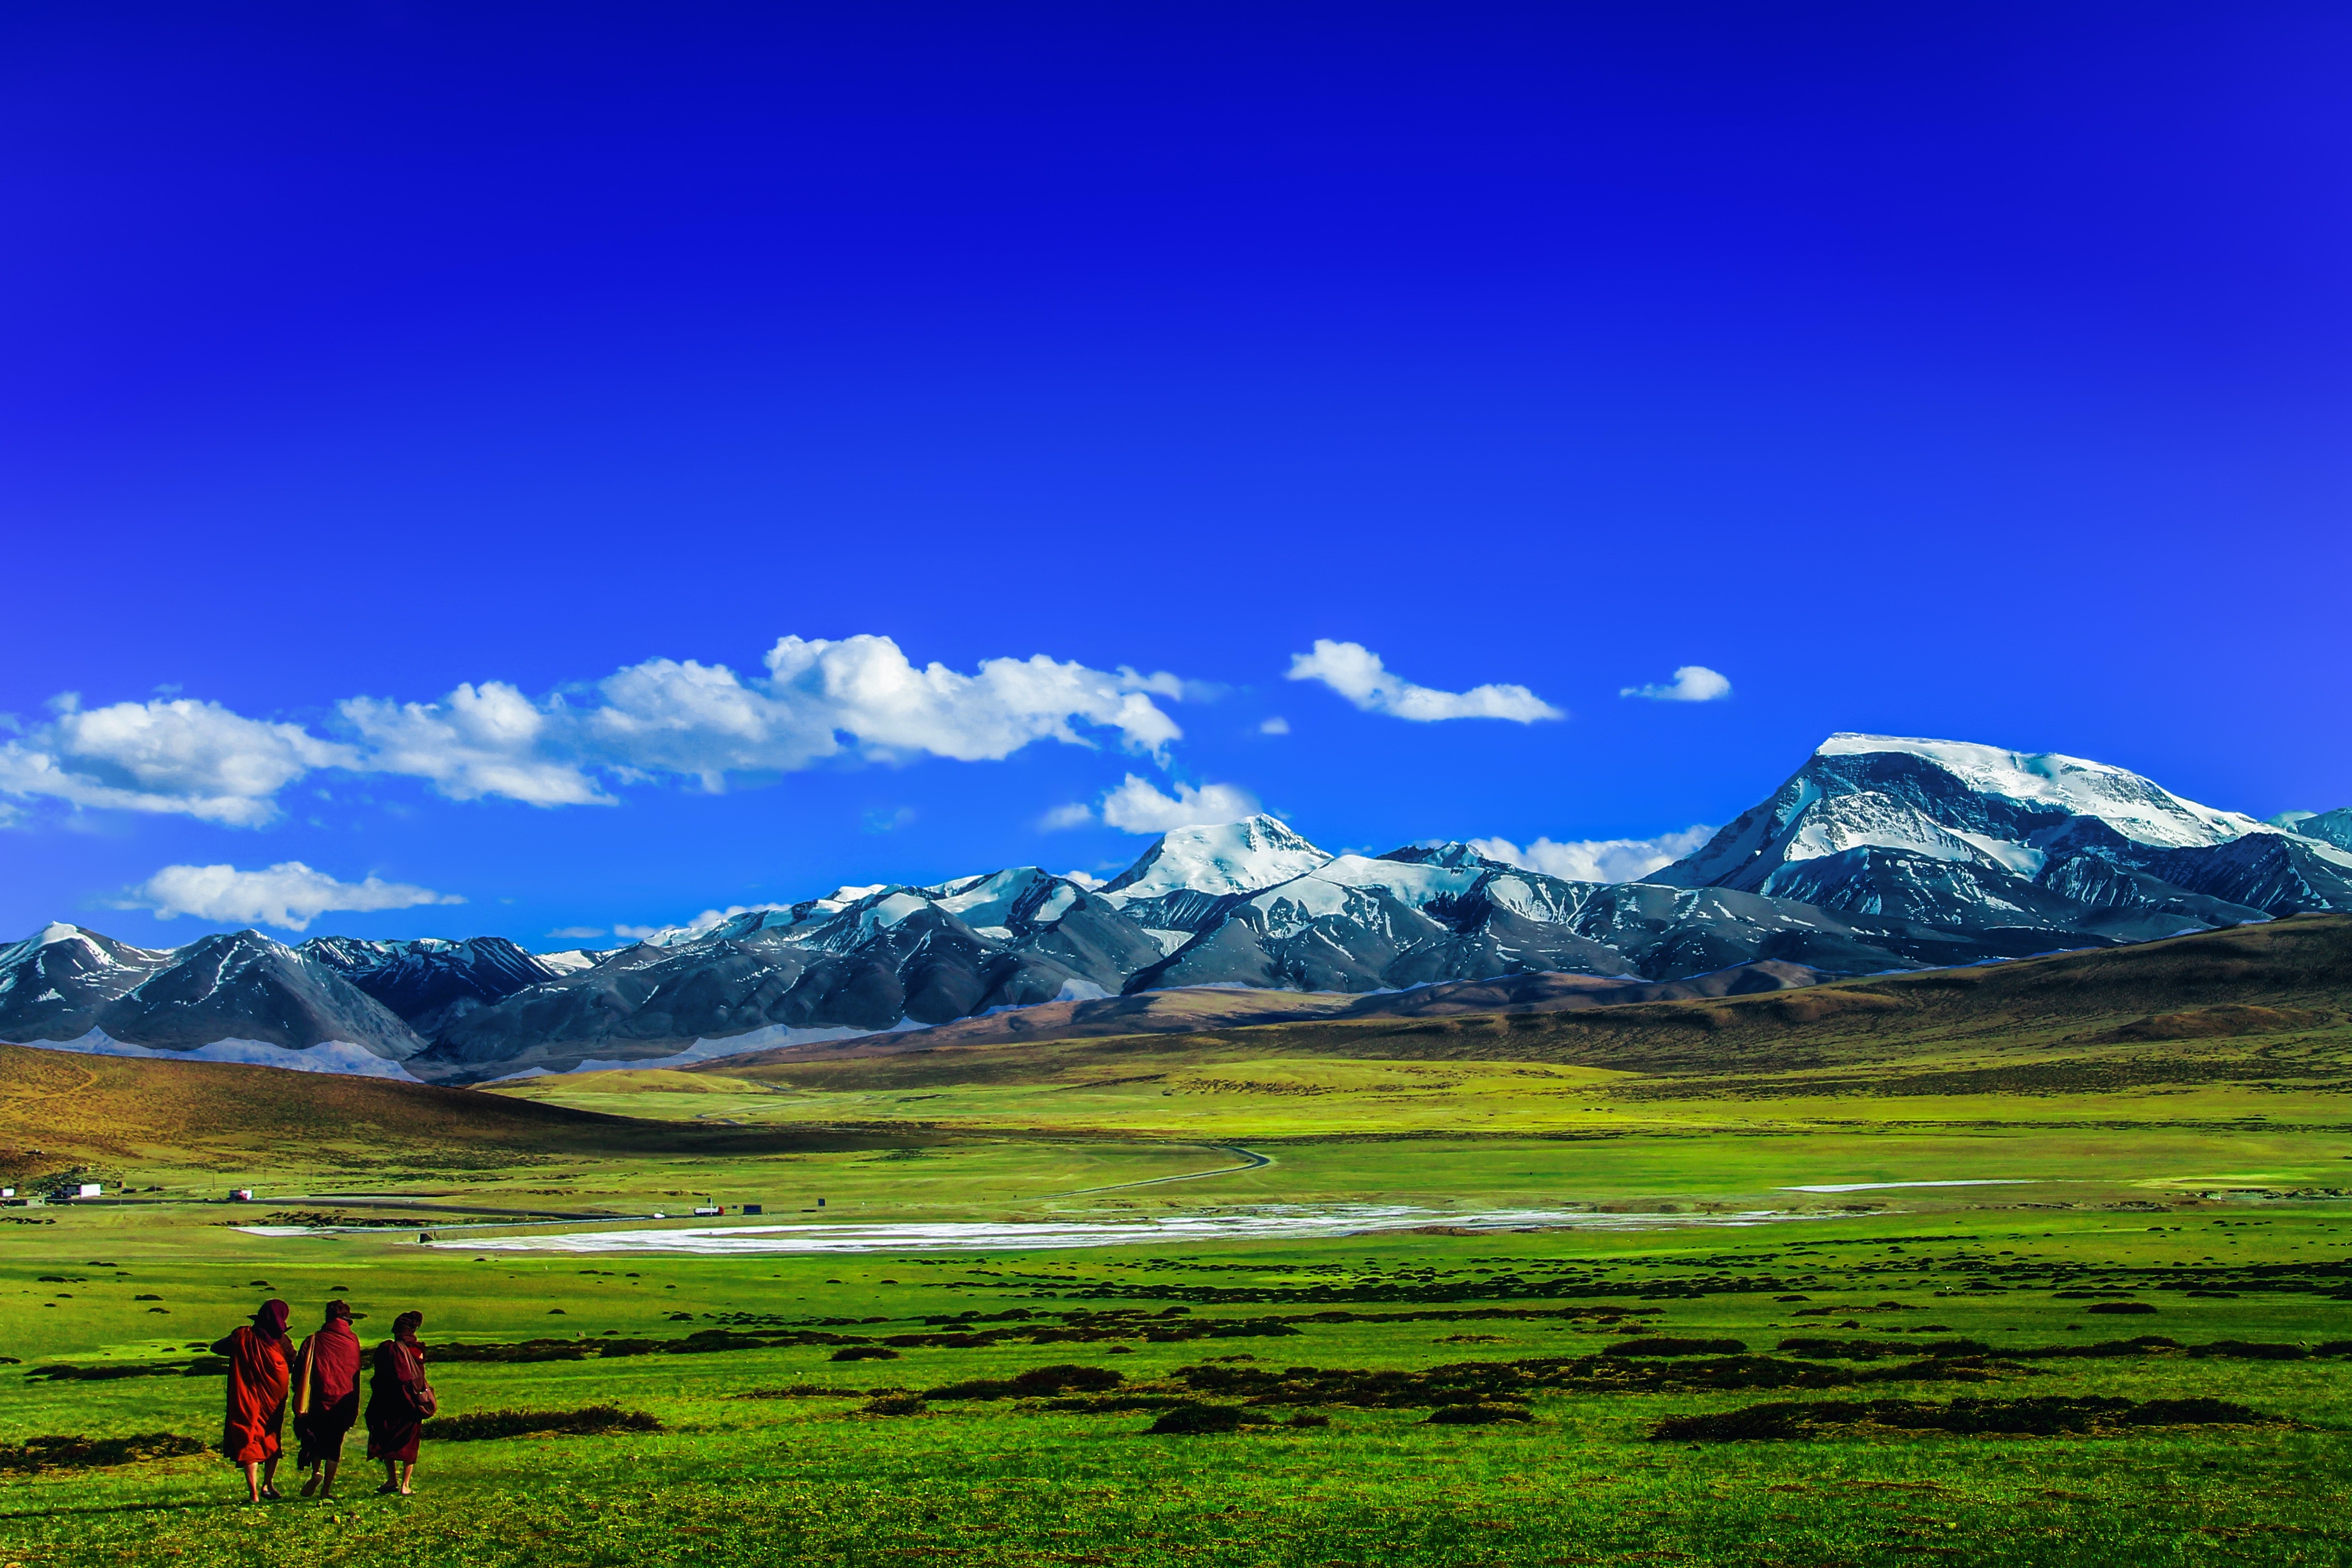
mountainous landforms, grassland, mountain, natural landscape, pasture, nature, highland, mountain range, sky, meadow, natural environment, plain, wilderness, ecoregion, alps, hill, grass, prairie, mount scenery, fell, landscape, tundra, steppe, plateau, cloud, massif, field, hill station, valley, national park, wildflower, ridge, ranch